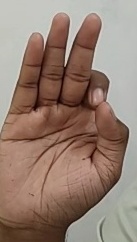
ASL sign: F